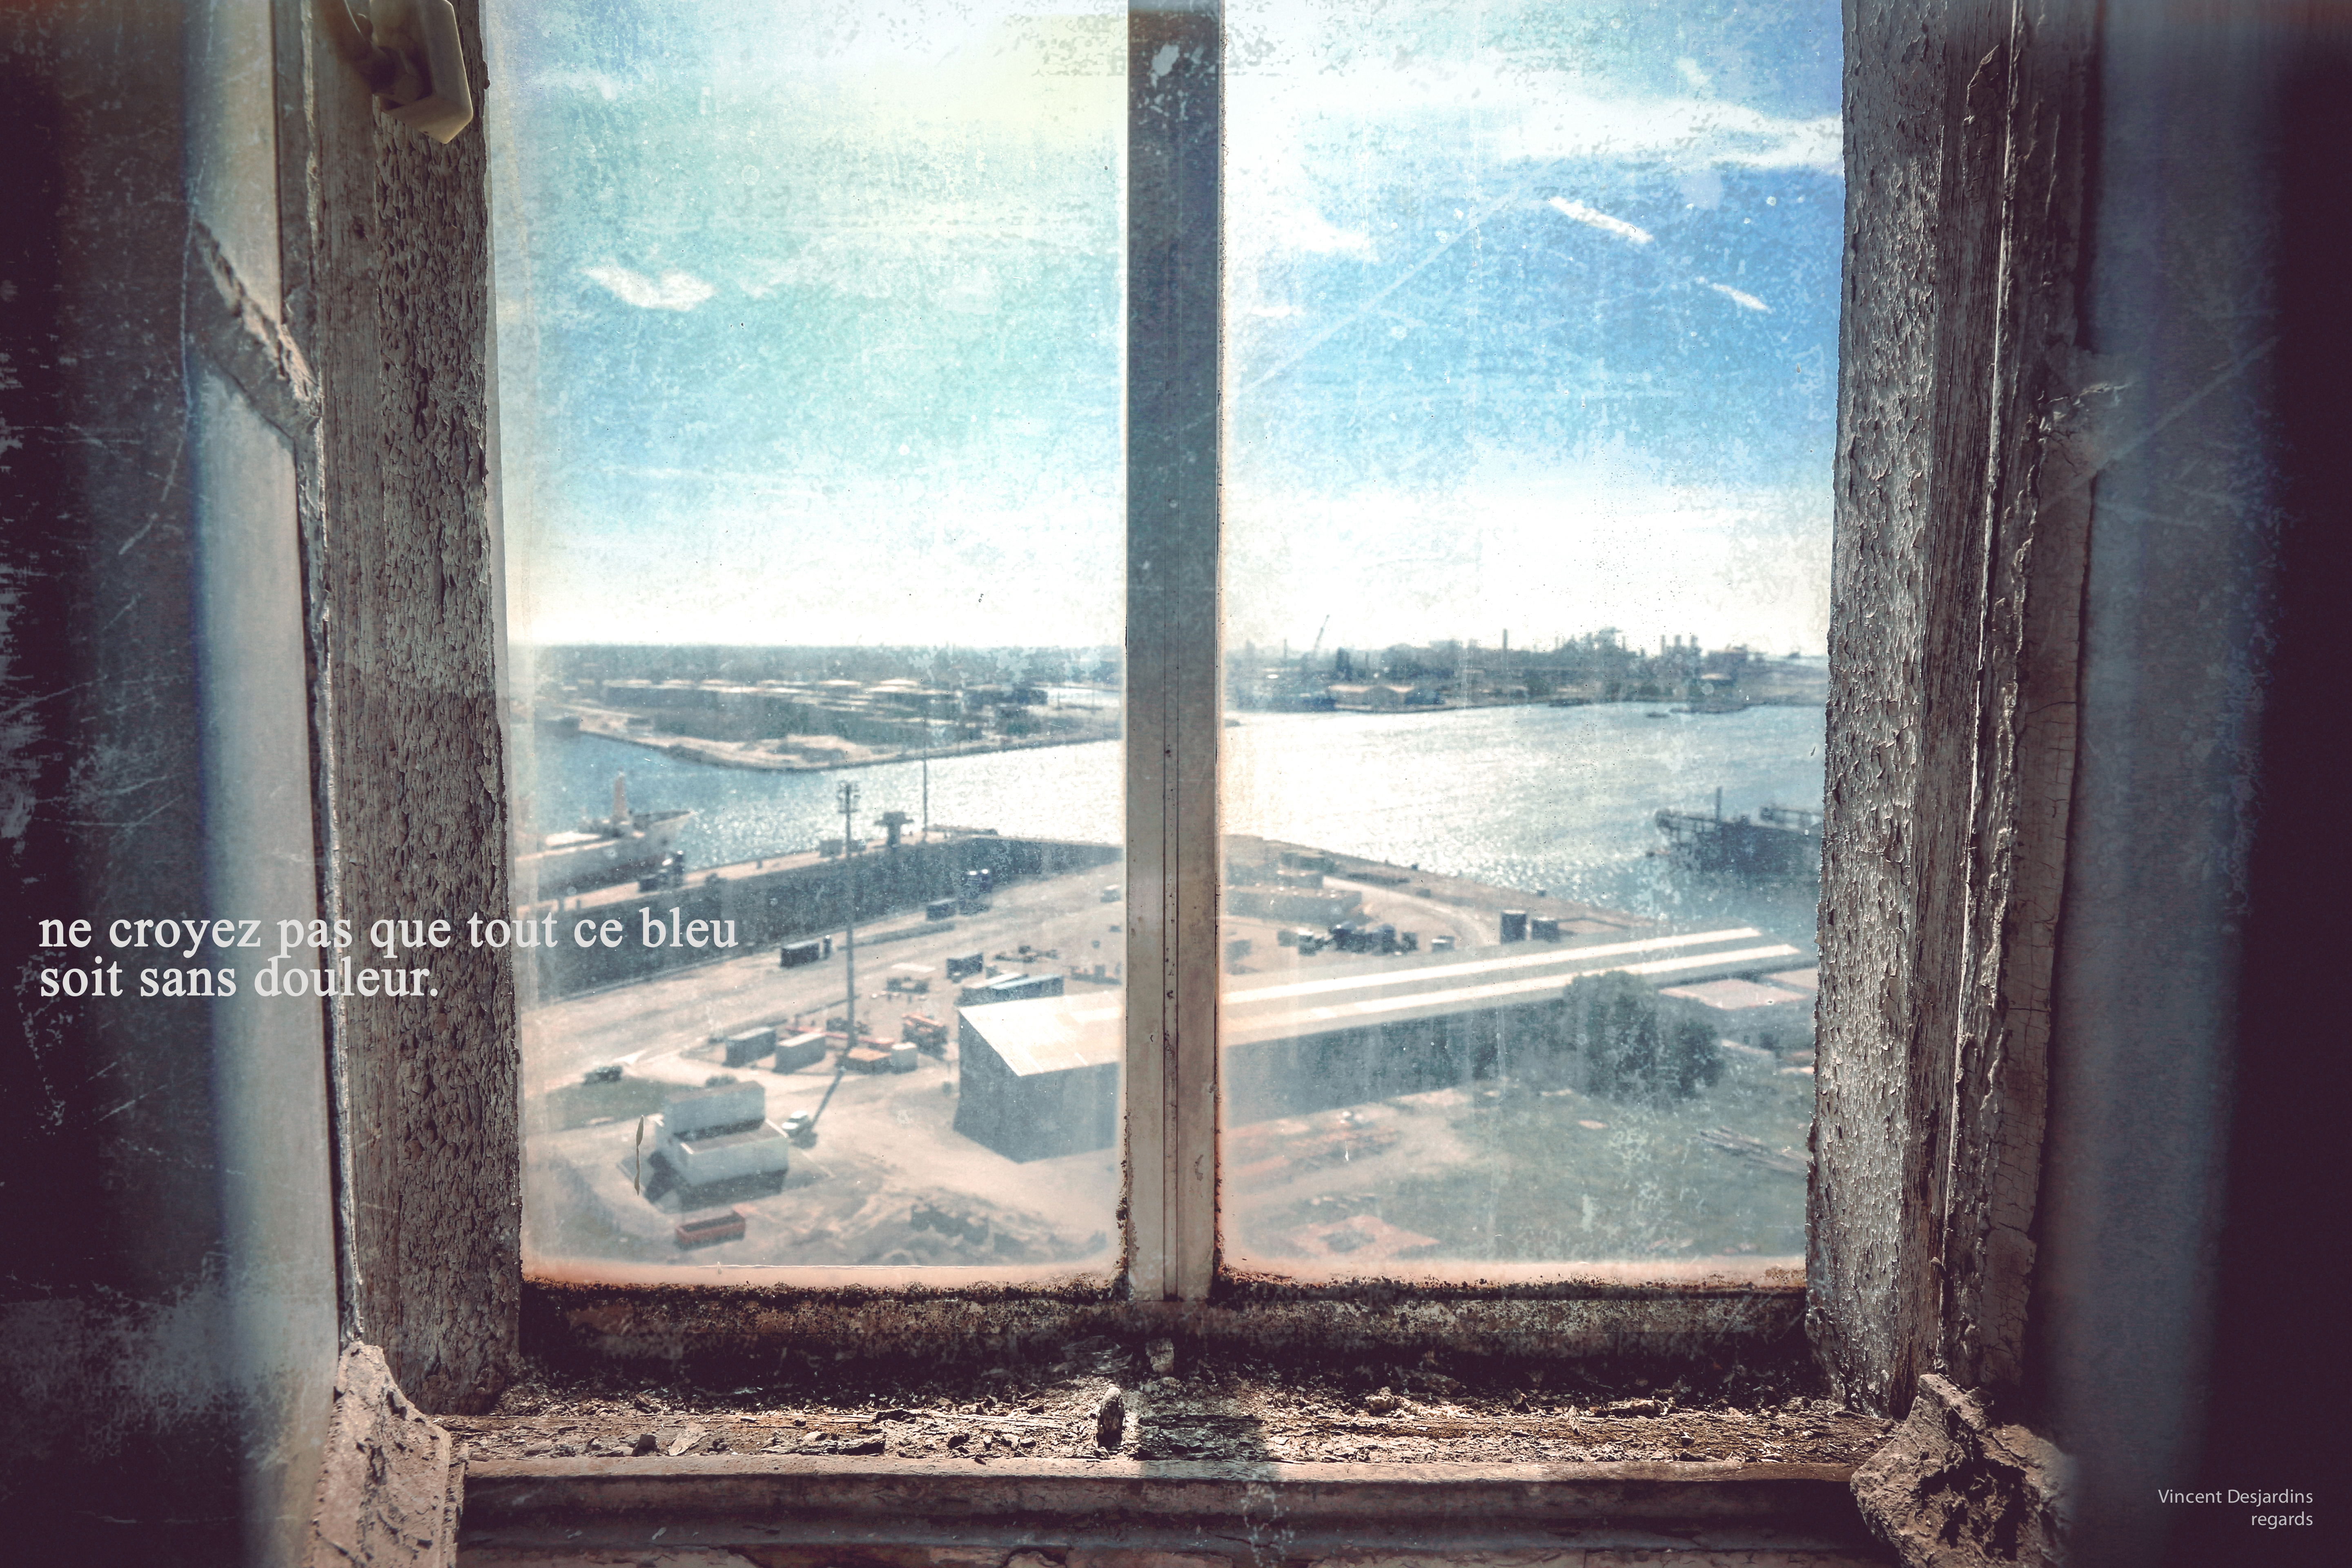
lighthouse, window, wall, france, canon, blue, port, interior design, art, photograph, francia, fenetre, image, phare, frankrijk, frankreich, canon5dmarkiii, merdunord, nordsee, flandres, franca, ef24105mmf4lisusm, cotedopale, dunkerque, leuchtturm, dunkirk, northsee, darse, pharedurisban, modern art